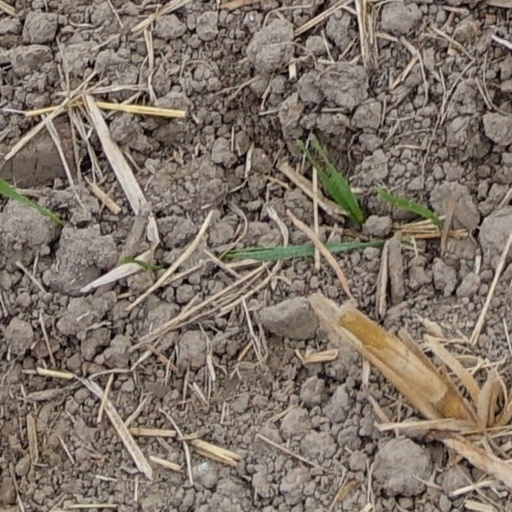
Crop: wheat